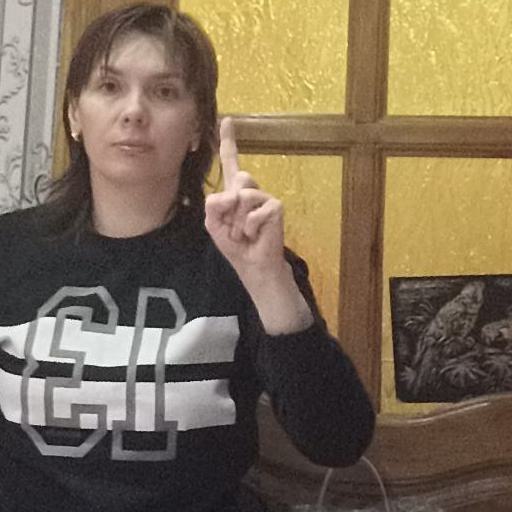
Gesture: one